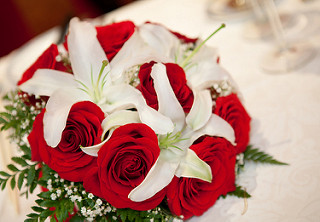
Flower: rose